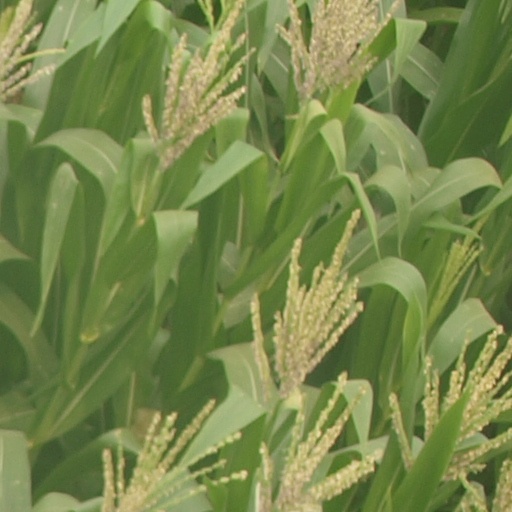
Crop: maize; corn